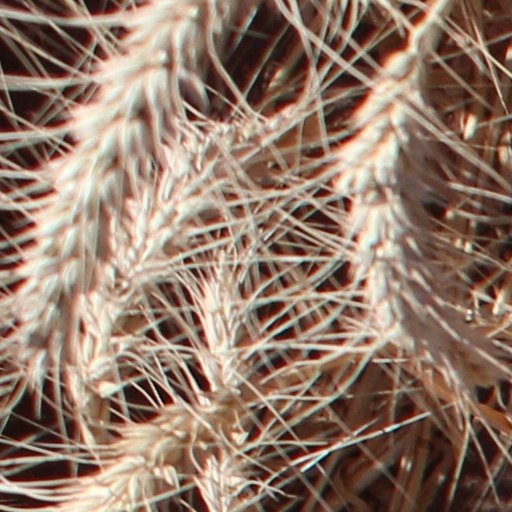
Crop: wheat